East Breifne

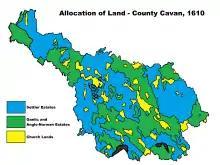
64% of Cavan's approximately 500,000 acres was allocated to settlers during the initial plantation

Due to its historic close relations with the government in Dublin, the people of Cavan were deemed more pliant than elsewhere in Ulster. As such, it was the first place Chichester visited prior to the plantation. When there, he asked English administrators in the conquered county to set up courts which would evaluate all land that had been freed up by those who had left in exile, those who had died during the rebellion, and those who had lost the rights to their lands through an attainder. Nearly all high-ranking members of the clan had died during the war, but 52 lower members of the O'Reilly clan were still attainted. Of the few who were granted land, Sir John O'Reilly's grandson Mulmory was granted 3,000 acres along with two smaller estates which contained ancestral homes. The acting chief Maolmhordha had sought a pardon and was granted 2,000 acres. The age of the O'Reilly dynasty had come to an end.